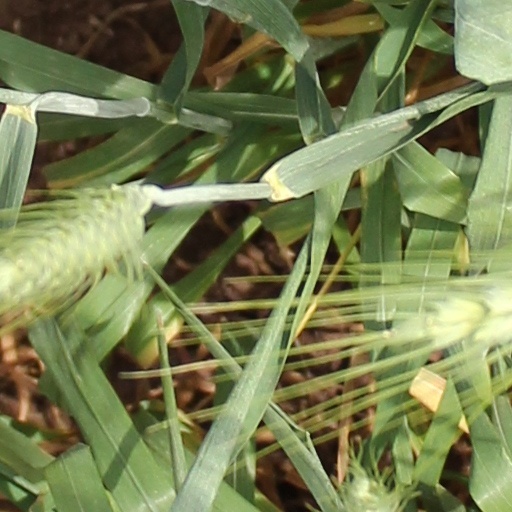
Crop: wheat